Xian (Taoism)

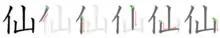
Stroke order for

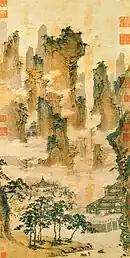
"Pavilions in the Mountains of Immortals", by Qiu Ying

The etymology of "xiān" remains uncertain. The circa 200 CE "Shiming", a Chinese dictionary that provided word-pun "etymologies", defines as "to get old and not die," and explains it as someone who the mountains."